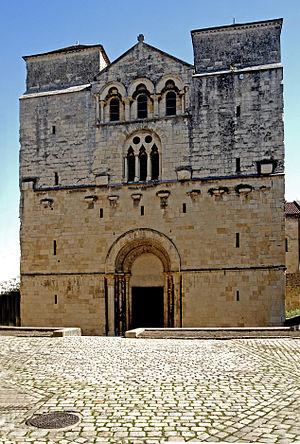
L'église Saint-Étienne de Nevers est une église romane datant de la fin du XIᵉ siècle, située dans la commune de Nevers en France.